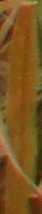
Label: Wheat___Brown_Rust